Kim TallBear

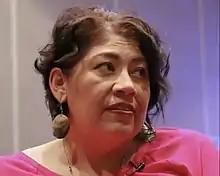
TallBear in 2017

Kim TallBear (born 1968) is a Sisseton Wahpeton Oyate professor at the University of Alberta, specializing in racial politics in science. Holding the first ever Canada Research Chair in Indigenous Peoples, Technoscience and Environment, TallBear has published on DNA testing, race science and Indigenous identities, as well as on polyamory as a decolonization practice.